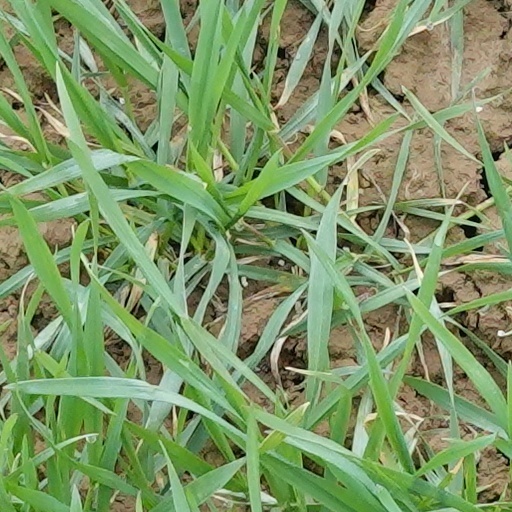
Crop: wheat